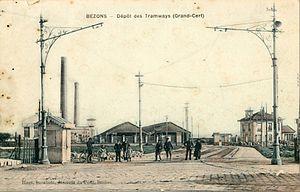
Bezons est une commune du département du Val-d'Oise, en région Île-de-France. Ses habitants sont appelés les Bezonnais. Cette commune est située sur la rive droite de la Seine.
La Société des transports en commun de la région parisienne, ou STCRP, est la société qui a exploité les transports de voyageurs en surface dans l'ancien département de la Seine de 1921 à 1941, pour le compte de cette collectivité.
Le pont de Bezons, dans sa plus récente version construite en béton armé dans les années 1950, est un pont routier / et ferroviaire d'Île-de-France ; il traverse la Seine entre, d'un côté Nanterre et Colombes dans les Hauts-de-Seine en rive gauche et de l'autre côté Bezons dans le Val-d'Oise, en rive droite.
Située sur l'ancienne Route nationale 308, la place du Grand-Cerf est un des plus importants carrefours de la ville de Bezons, et le point de départ Nord du pont de Bezons.